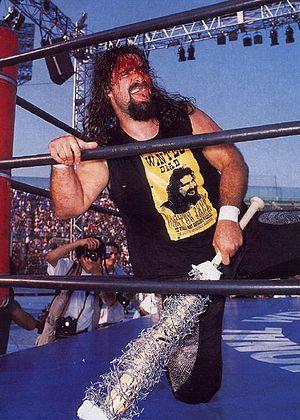
Le catch hardcore est une forme extrême de catch. Il se définit par l'absence de disqualification : l'utilisation d'objets, les interventions extérieures et nombre de gestes interdits en stipulation normale sont autorisés.